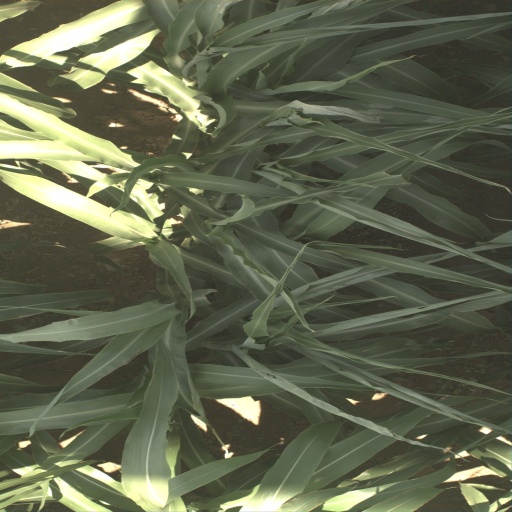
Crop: sorghum